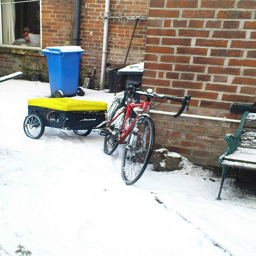
A bicycle with wagon propped against a building.
A bike parked on the side of a building in the snow.
A bicycle pulling a trailer in the snow leaning against a brick building.
a bike leaning on the side of a house with a cart attachced to the back of it
A red bicycle parked up against a brick building in the snow.